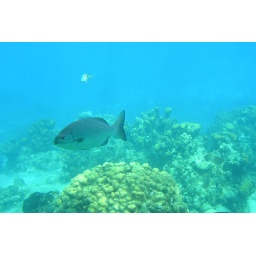
A photo from our glass bottom boat excursion in Cozumel.